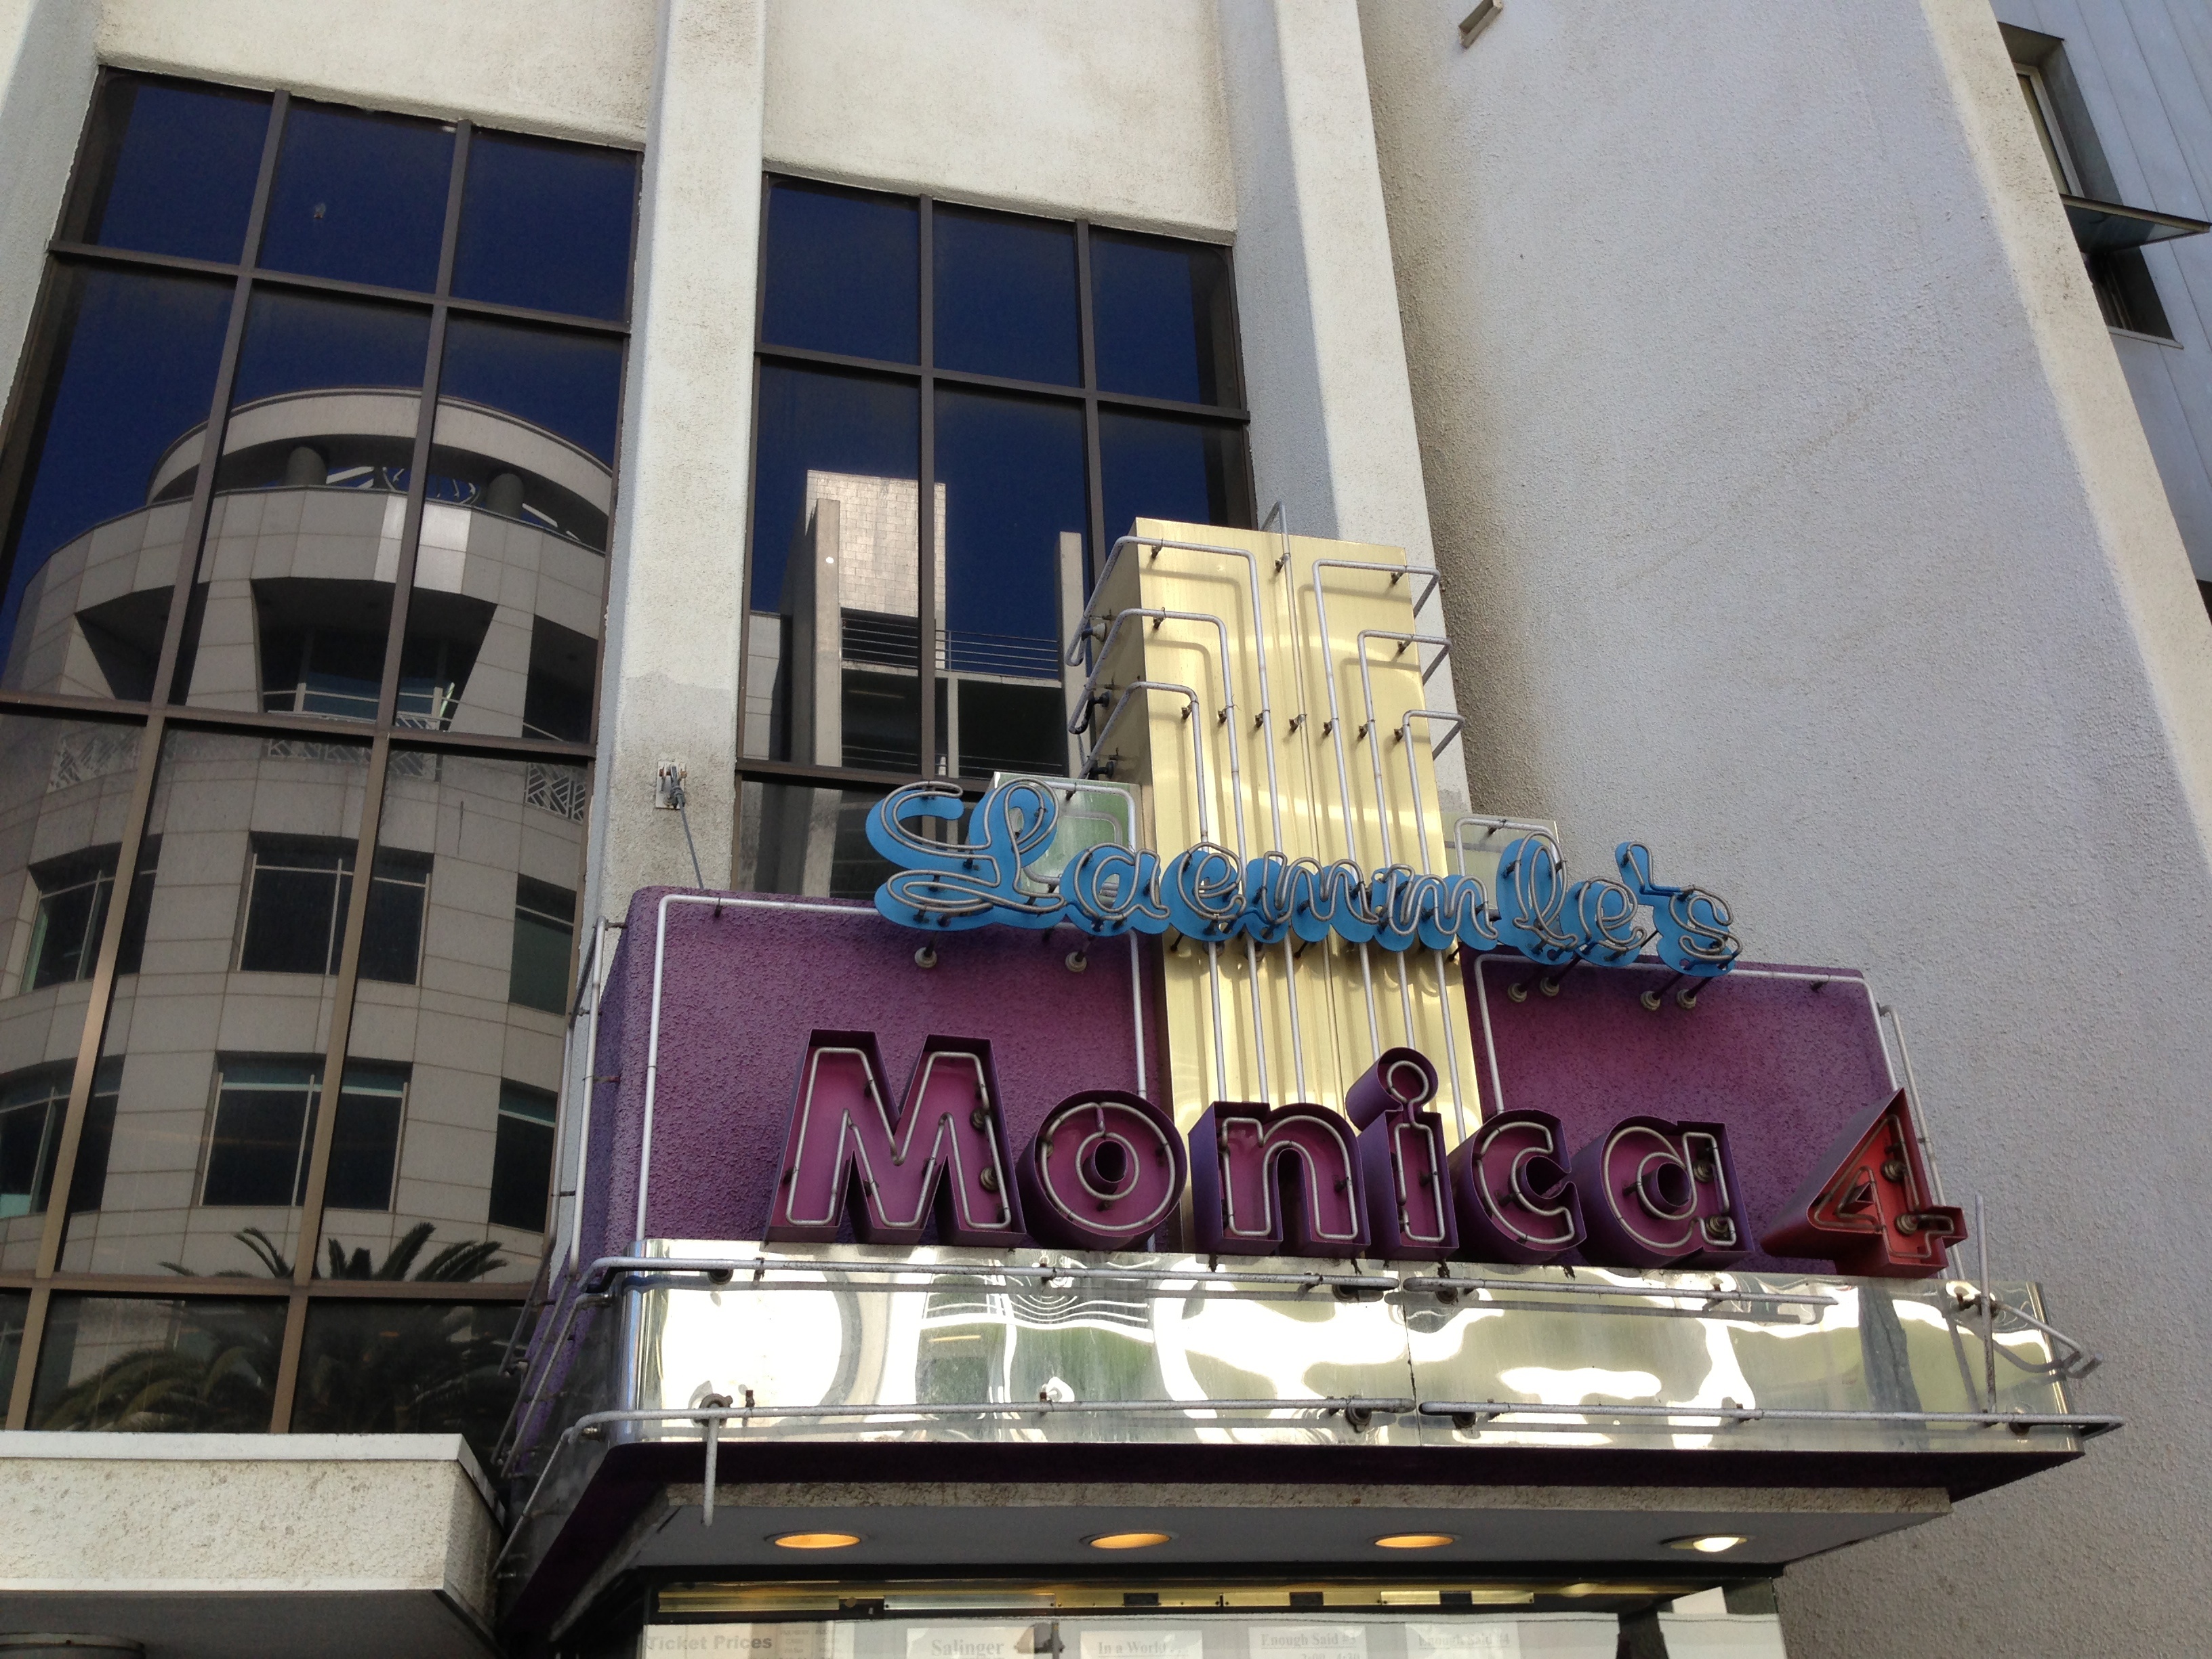
advertising, color, facade, interior design, art, cool image, tourist attraction